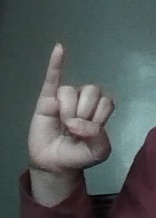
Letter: meem